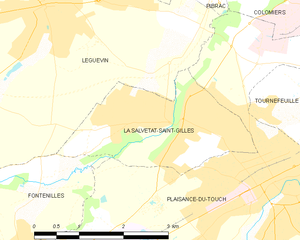
La Salvetat-Saint-Gilles est une commune française située dans le département de la Haute-Garonne en région Occitanie.